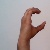
The image shows a hand gesture representing the letter 'C' in Indian Sign Language.